Answer in natural language. Consider the 3D positions of the objects in the scene and not just the 2D positions in the image. Is the centerpoint of  black glossy countertop (marked B) at a higher height than brown colour rectangular table (marked C)? Choose between the following options: no or yes
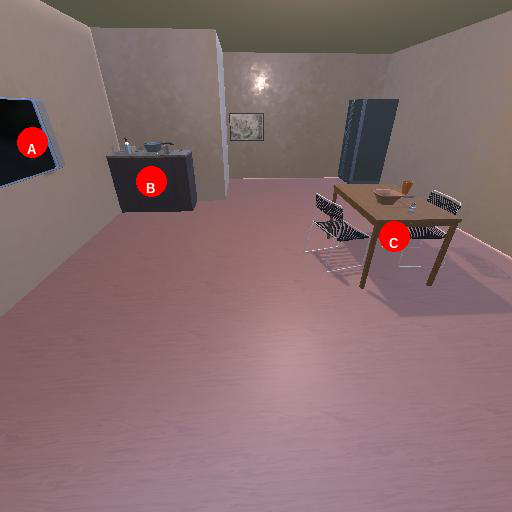
<answer>yes</answer>